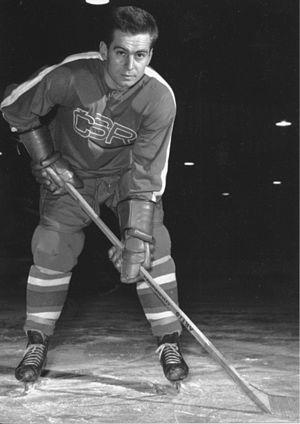
František Vaněk est un joueur professionnel de hockey sur glace tchécoslovaque.